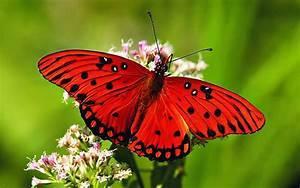
butterfly